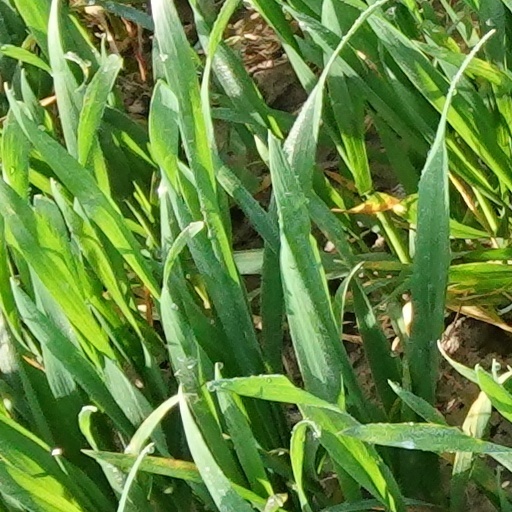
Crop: wheat